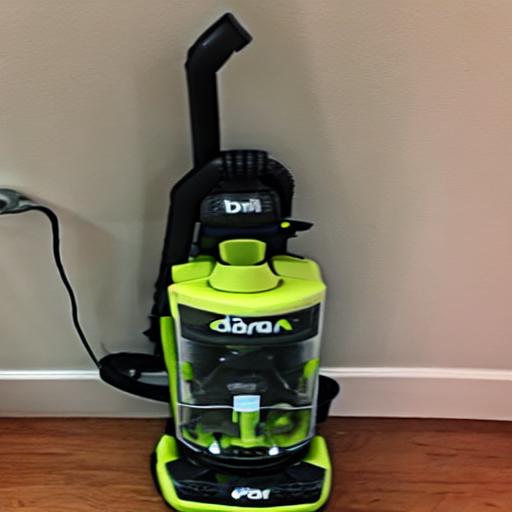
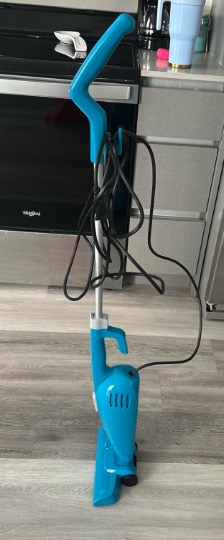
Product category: items_vacuum
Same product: no